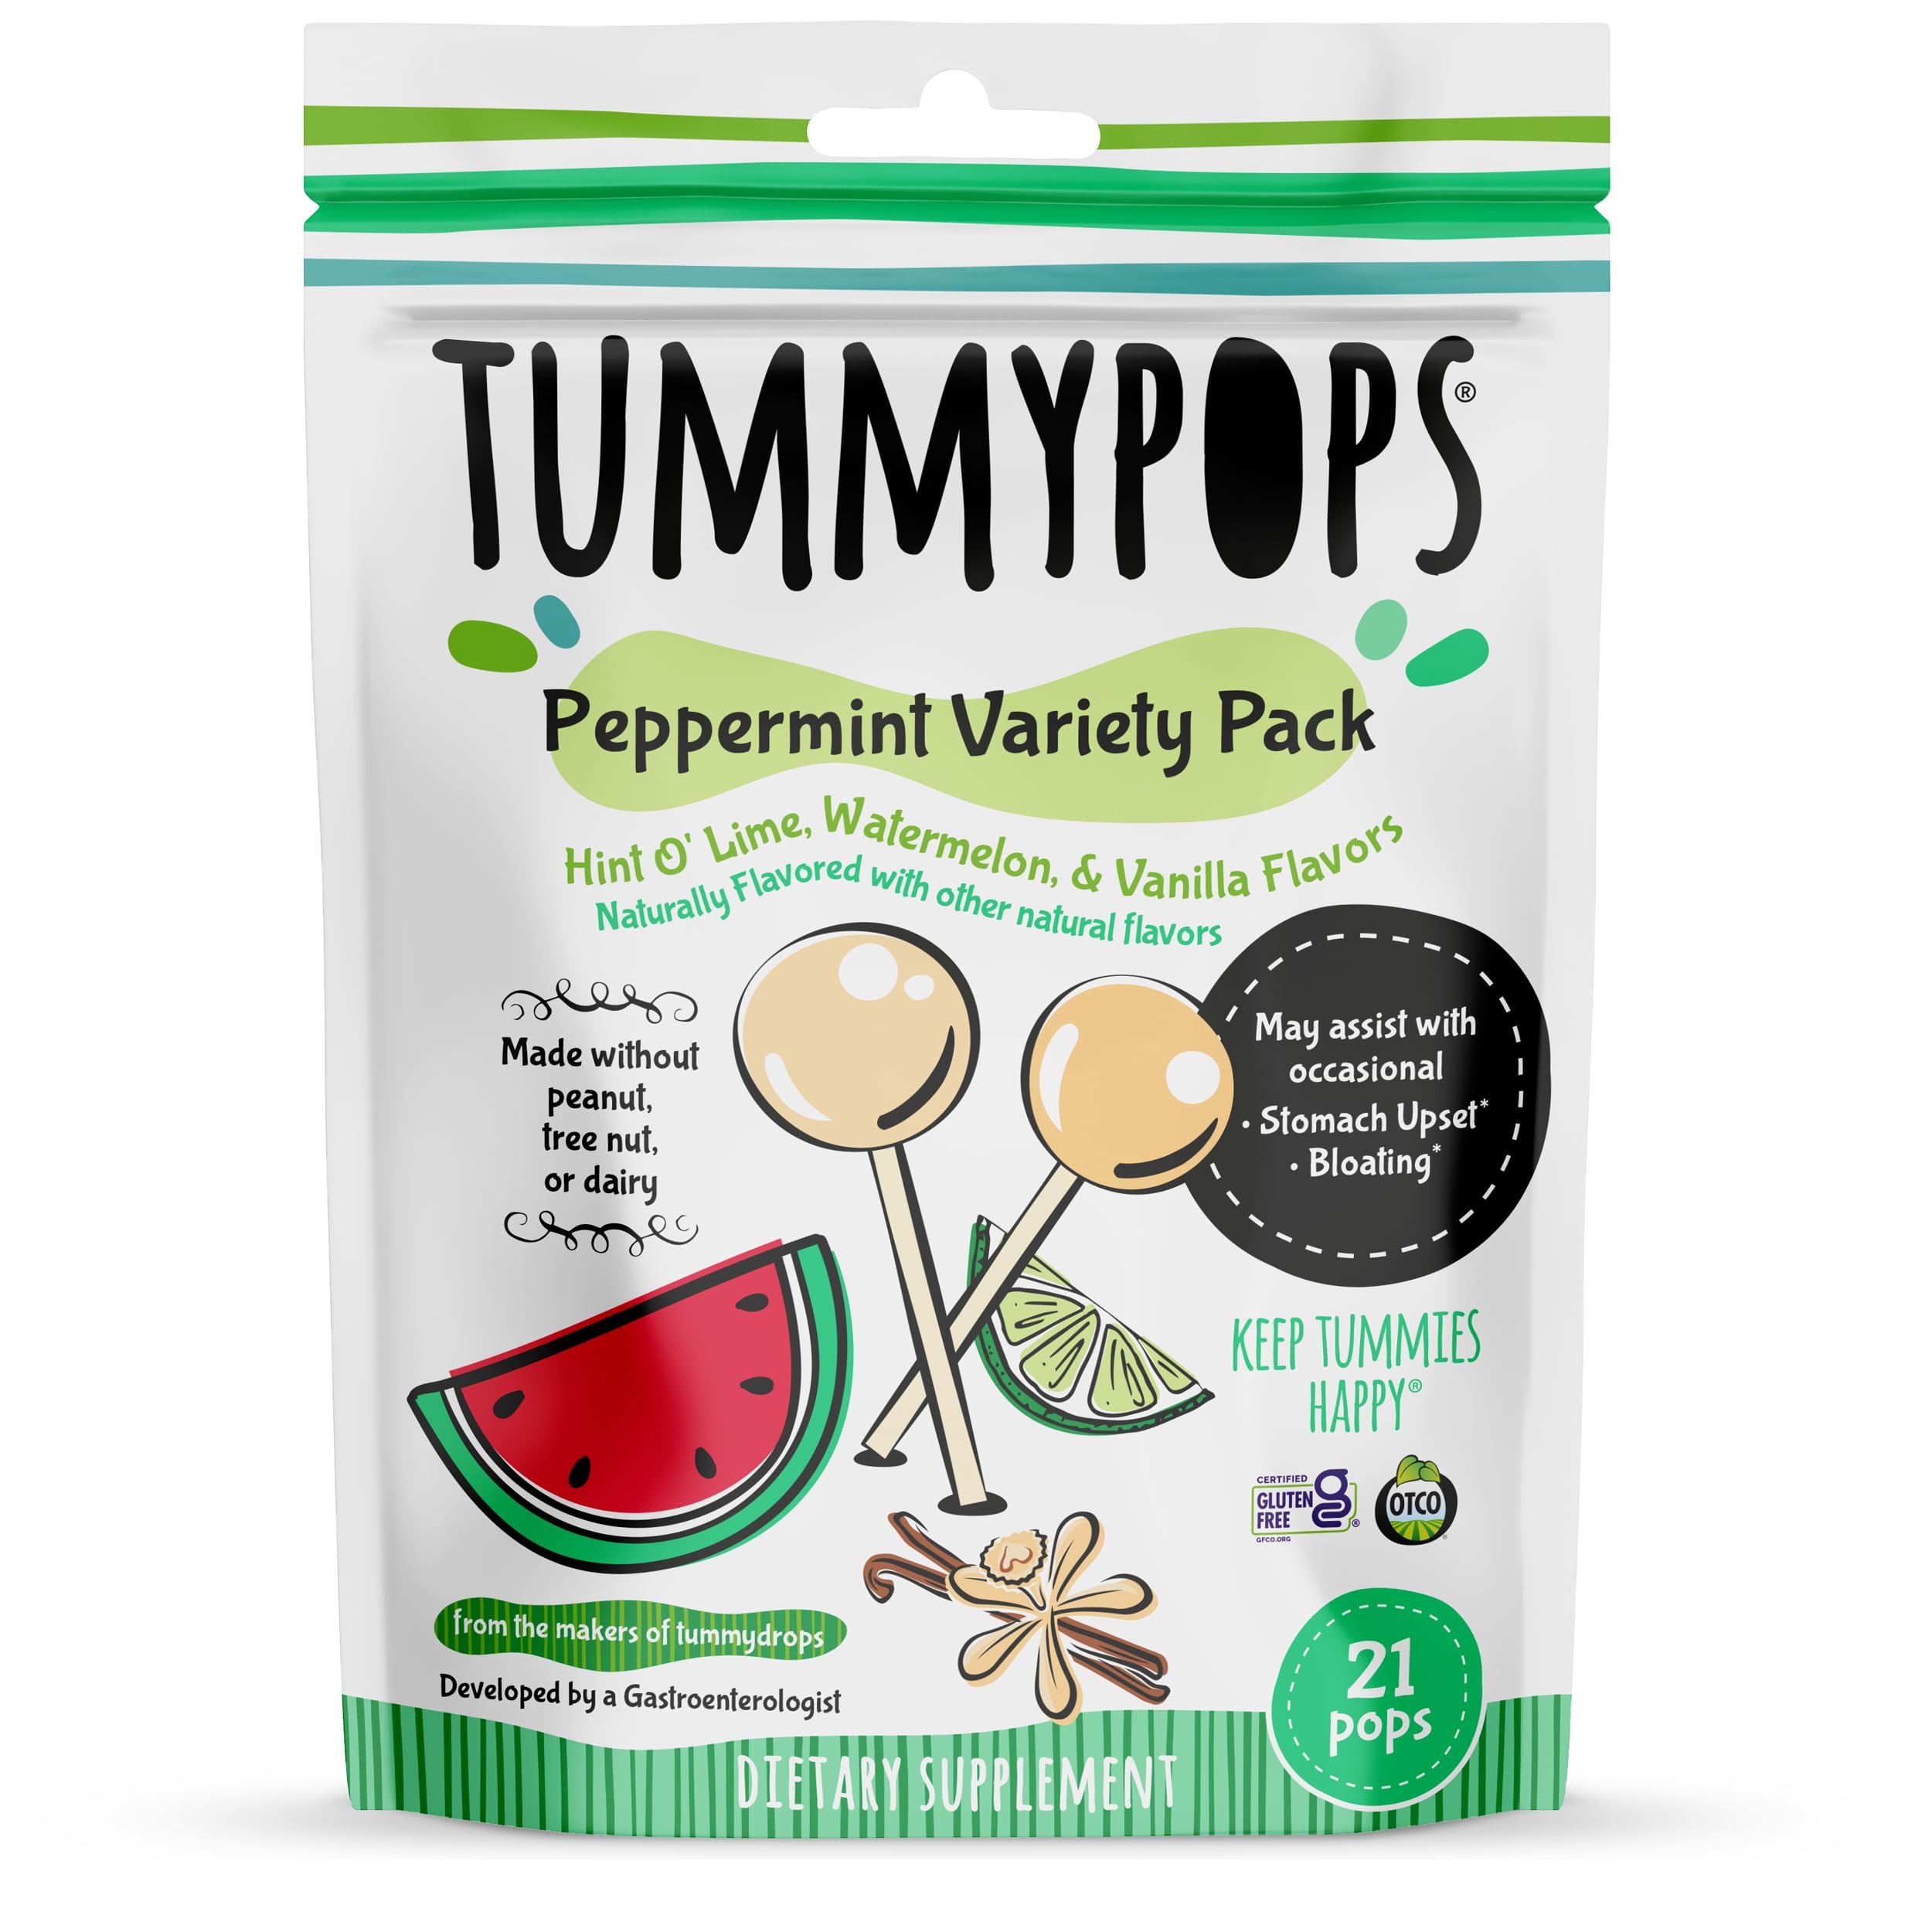
Item Name: Tummypops Peppermint Variety Pack (Hint 'O Lime, Watermelon, & Vanilla Flavors), 21 Pops
Bullet Point 1: Looking for a less intense version of tummydrops on a lollipop stick, then look no further, tummypops have arrived. Tummypops contain the same proprietary blend of pure peppermint oils as peppermint tummydrops, but are slightly less spicy. Tummypops come in a variety bag with a mix of watermelon peppermint, vanilla peppermint, and lime peppermint flavors. No added colors. Flavored with organic flavors. As with peppermint tummydrops, peppermint tummypops are certified made with organic ingredients, certified gluten free, kosher, and Non-GMO.
Bullet Point 2: Patented. Made with a proprietary blend of peppermint oils only available with tummydrops.
Bullet Point 3: Contains the same proprietary blend of peppermint oils as peppermint tummydrops, but in a larger, less intense lollipop form. This proprietary blend is only available with the tummydrops family of brands.
Bullet Point 4: Developed by a Board-Certified Gastroenterologist
Bullet Point 5: Experience the tummydrops difference. We believe in 3rd party certifications. USDA Organic Certified, GFCO certified gluten free, and Kof-K Certified Kosher.
Bullet Point 6: Please note that these pops contain a proprietary blend of real peppermint oils which some people may find too intense. If you do not like the taste of peppermint or these organic flavors, please consider choosing another product. Do not use if you are allergic to any of the ingredients. If irritation occurs, discontinue use.
Product Description: For over 10 years, tummydrops have been the natural brand that families trust for their organic ginger and peppermint oil. Comes with 21 individually wrapped peppermint oil lollipops that are made with organic ingredients, gluten free, vegan, and kosher.
Value: 4.59
Unit: Ounce

Price: 11.99